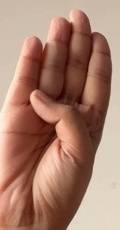
ASL sign: B